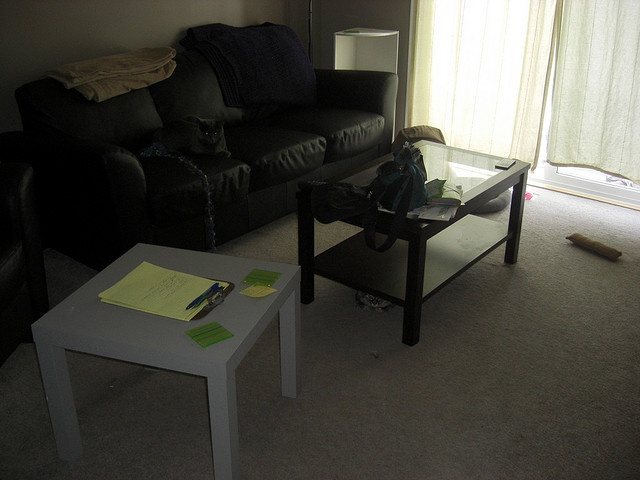
a living room with a couch a table and large doors
A living area with two tables and a couch.
Two tables and a green couch placed next to a window.
a living room with a coffee table, a couch and drawn curtains.
an image of a living room setting with tables